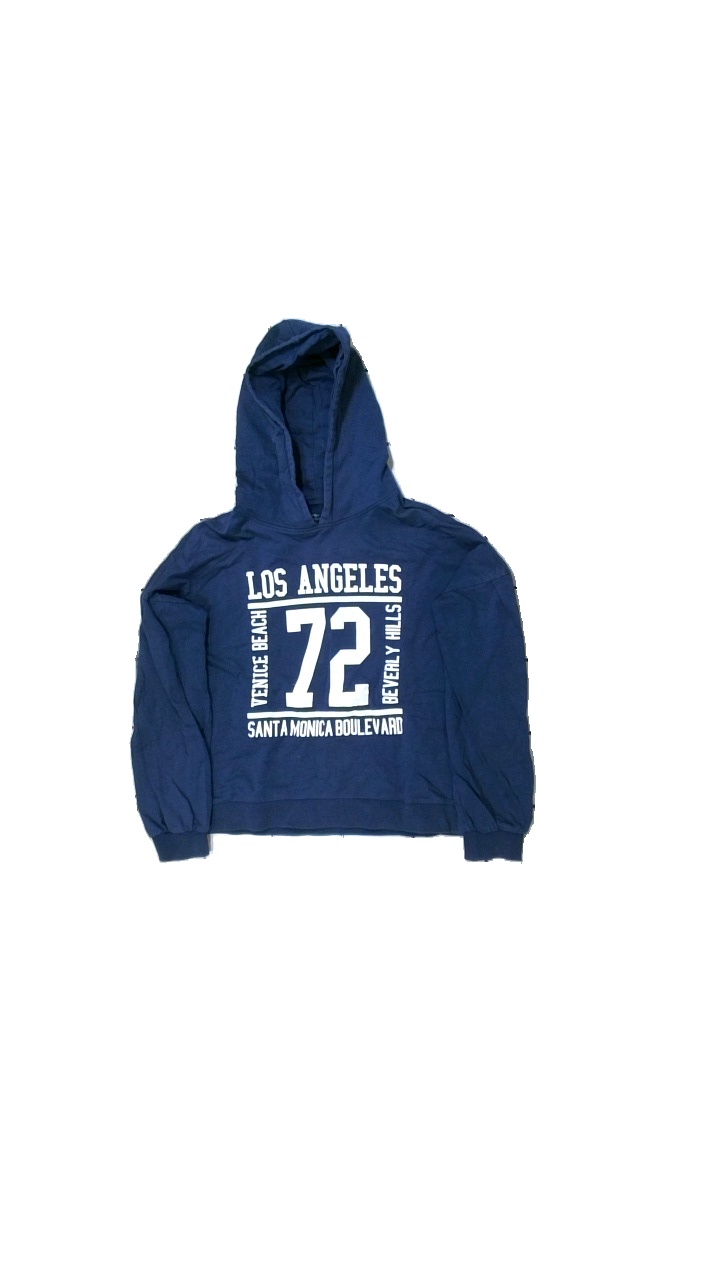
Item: Hoodie (Children)
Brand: Ellos
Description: hoddie med tryck
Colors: Blue, White
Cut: Regular
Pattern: Other
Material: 100% bomull
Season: All
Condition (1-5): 3
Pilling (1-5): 5
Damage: smutsigt
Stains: Minor
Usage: Export
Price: <50